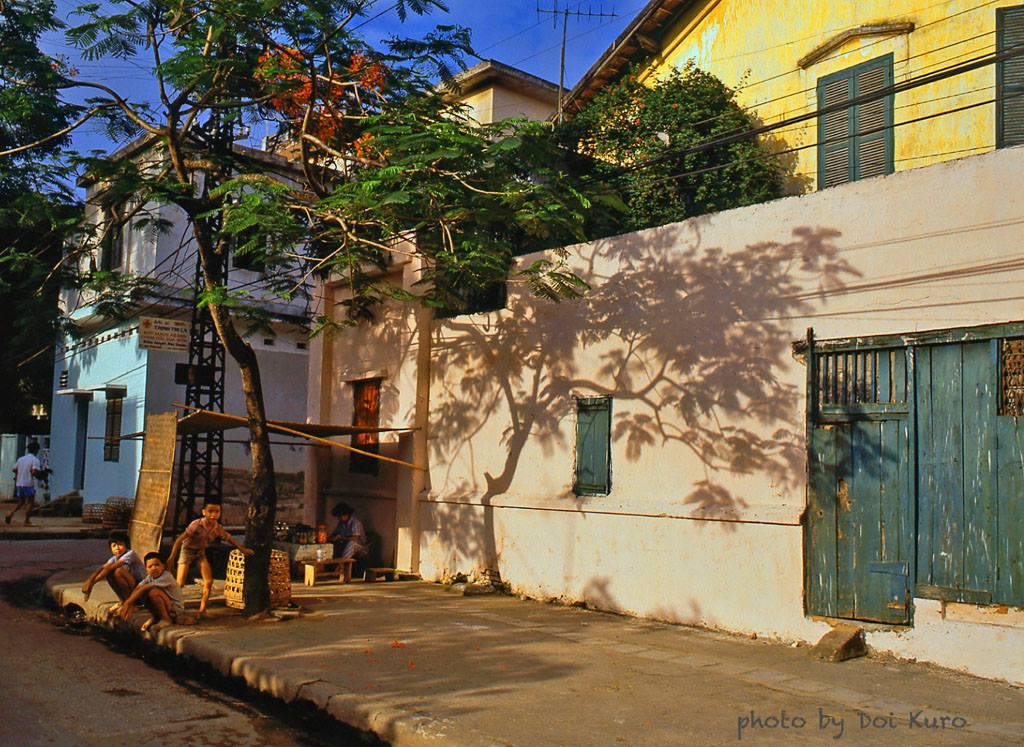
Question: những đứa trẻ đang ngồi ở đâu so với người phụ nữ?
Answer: những đứa trẻ ngồi phía trước người phụ nữ